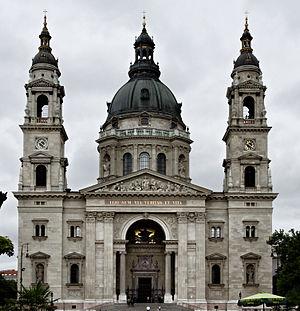
Basilique Saint-Étienne de Pest
Budapest est la plus grande ville et la capitale de la Hongrie. Elle se situe en aval du coude du Danube entre le massif de Transdanubie et l'Alföld. Ses habitants sont les Budapestois.